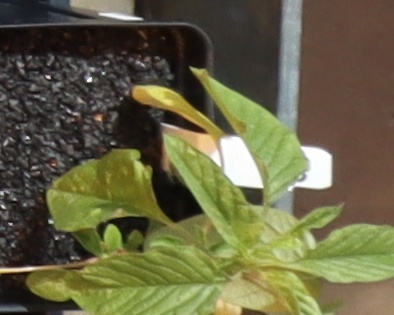
Label: Palmer Amaranth